Joyce Chu

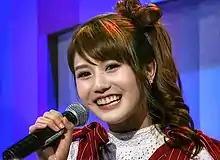
Joyce Chu in 2016.

Joyce Chu (born 7 March 1997), nicknamed "four-leaf clover", is a Malaysian singer-songwriter and actress. She is best known for her viral songs "Malaysia Chabor" and "I Miss You", whose catchy melodies became internet sensation. In 2020, she participated in the Chinese girl group competition show "Produce Camp 2020 (Chuang 2020)", where she ranked 9th. She is now a solo singer.